Werner Lehfeldt

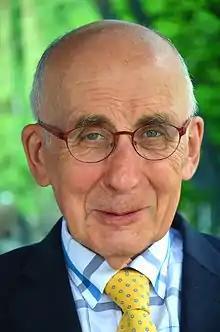
Werner Lehfeldt

Werner Lehfeldt (born 22 May 1943, Perleberg) is a German Slavist.